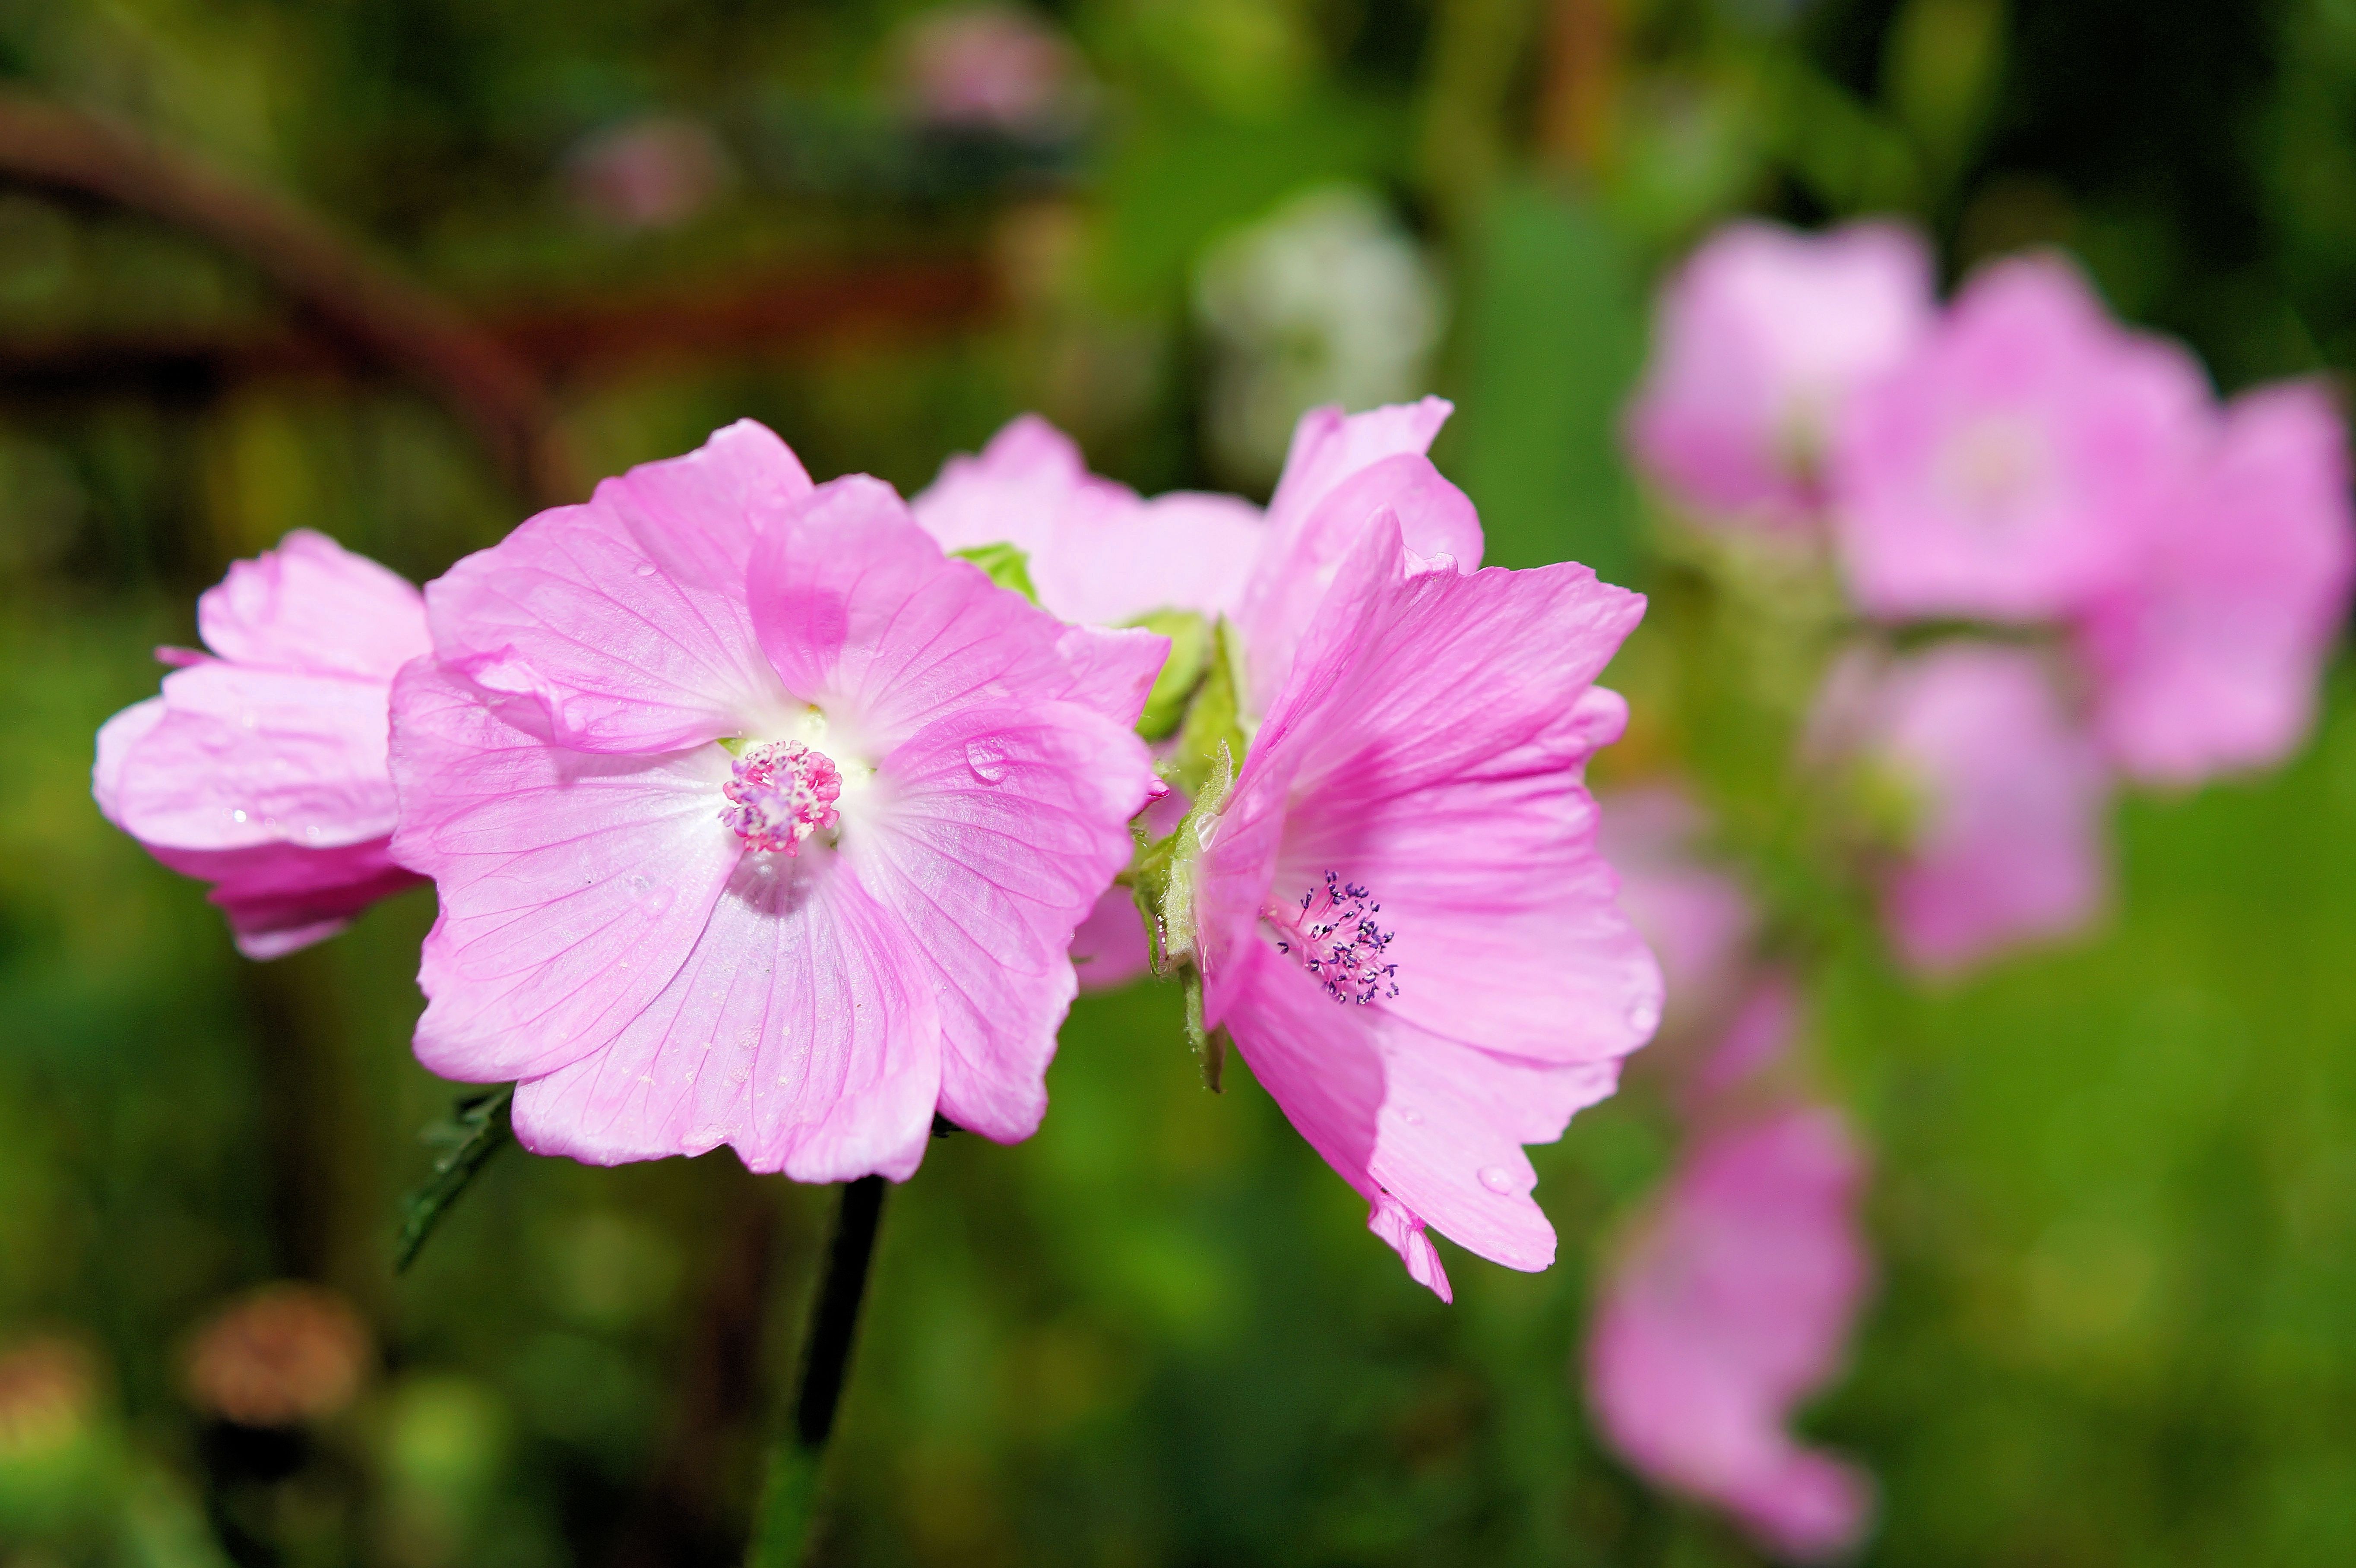
blossom, plant, sweet, flower, purple, petal, bloom, botany, pink, close, flora, wildflower, geranium, tender, dianthus, macro photography, flowering plant, annual plant, land plant, pink family